The Frenchman's Garden

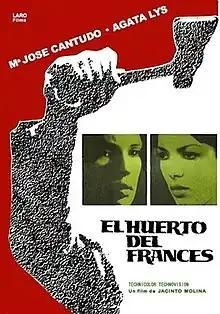
Film poster

The Frenchman's Garden is a 1978 Spanish rural psycho-thriller film directed by Jacinto Molina (Paul Naschy) based on the Frenchman's garden serial murder case. It stars María José Cantudo and Ágata Lys.